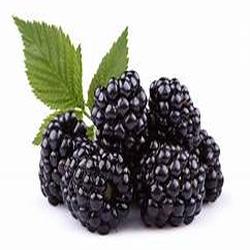
Label: Blackberry